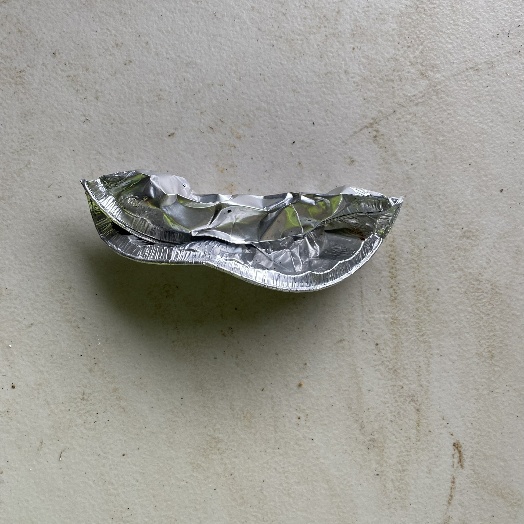
Label: Metal